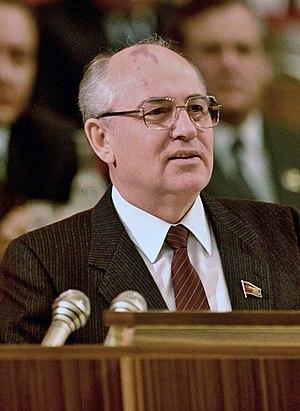
Le président de l'Union des républiques socialistes soviétiques, abrégé en président de l'Union soviétique ou président de l'URSS, fut le chef de l'État soviétique du 15 mars 1990 au 25 décembre 1991.